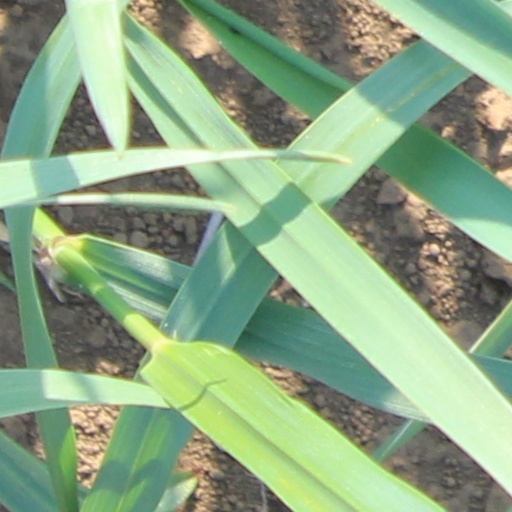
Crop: wheat